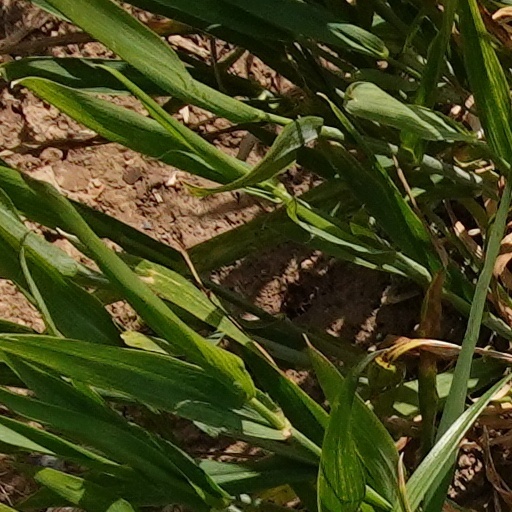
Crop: wheat